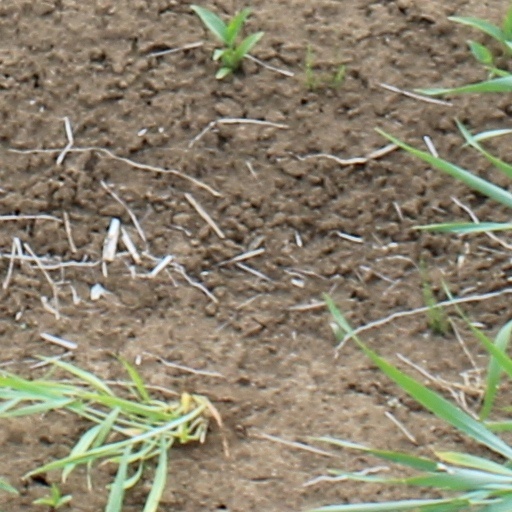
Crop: wheat